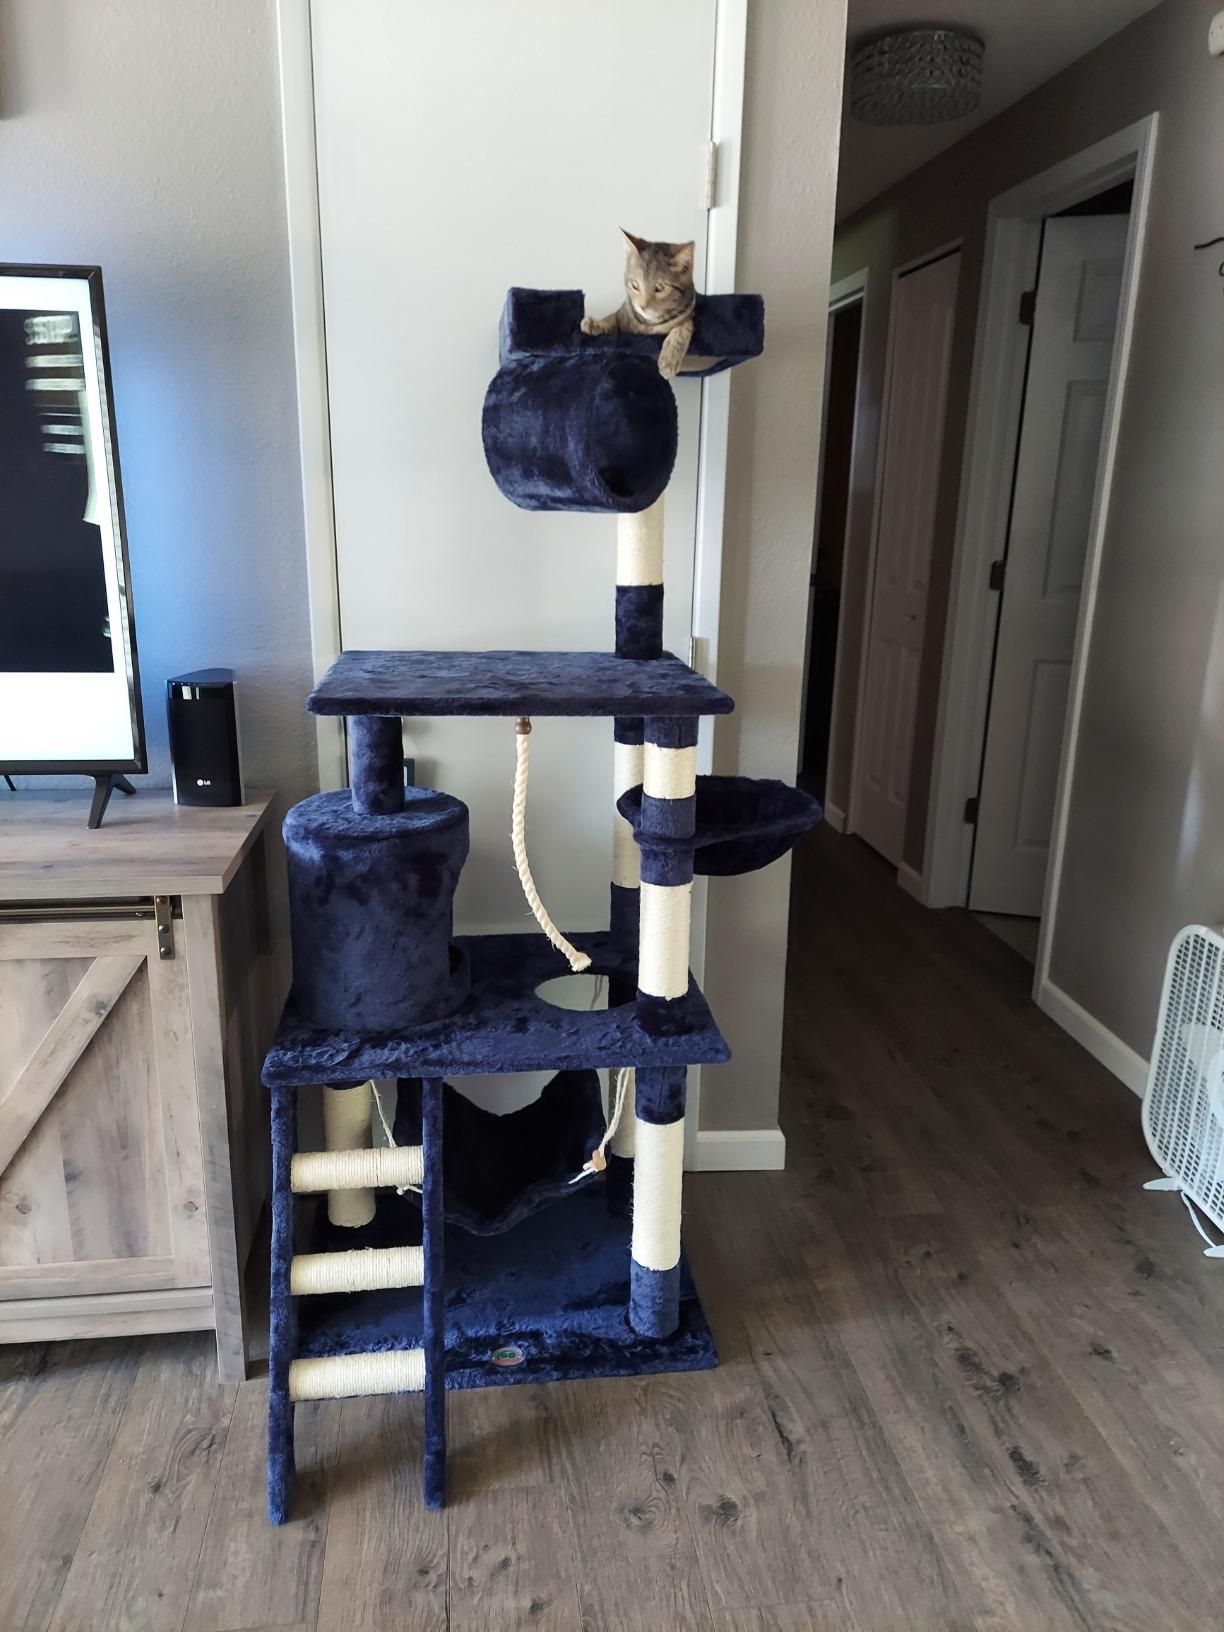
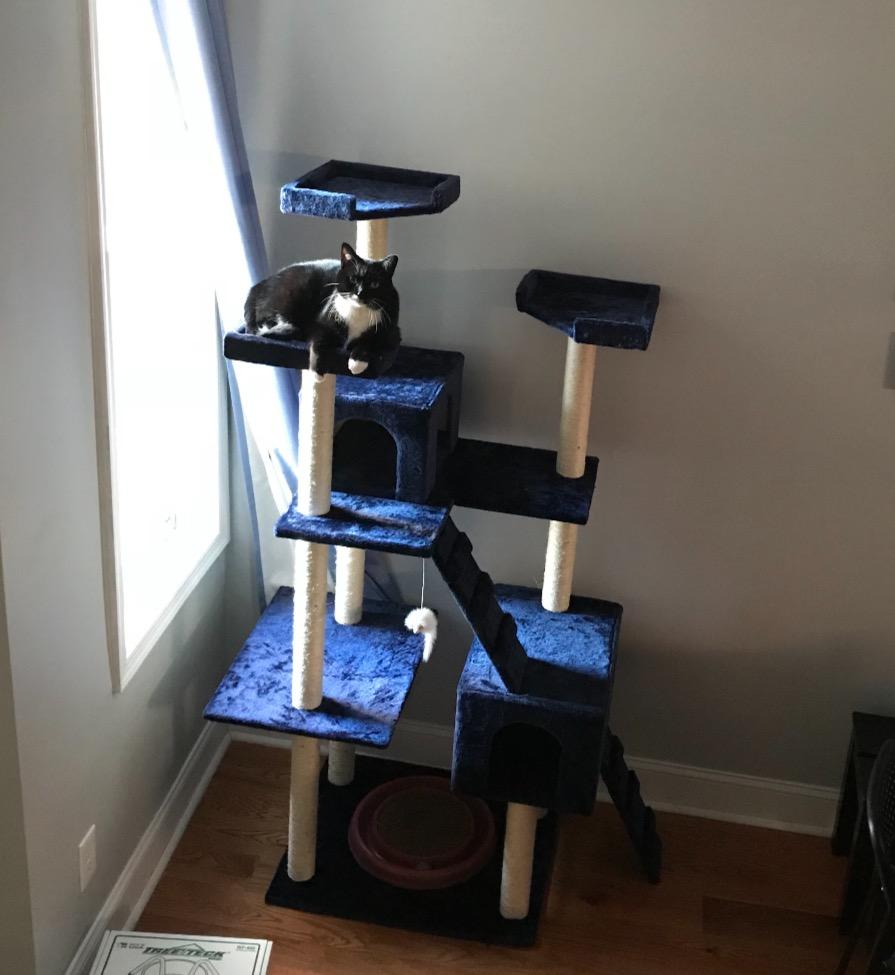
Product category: items_cat tree
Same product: no